Damond Jiniya

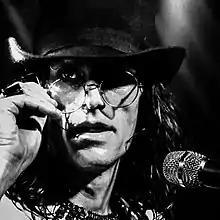
Damond Jiniya 2022

Damond Jiniya is an American vocalist, lyricist and author. He was born December 16, 1974, in Palm Springs, California. He is known for his unique vocal abilities. Damond achieved international notoriety in 1996 with his electro-metal band Diet of Worms. He briefly fronted metal band Savatage. He recorded with Lover of Sin (Christian Death) in 2005.